Joyce Banda

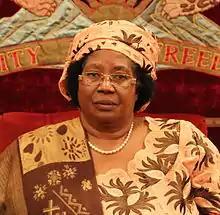
Banda in 2012

The relationship between Banda and President Bingu wa Mutharika had become increasingly tense because of Mutharika's attempts to position his own brother, Peter Mutharika, as his successor. Although she was fired from the position as Vice-President of the DPP together with Second Vice-President Khumbo Kachali, she continued to serve as Vice-President of Malawi as stipulated in the constitution. This move led to mass resignations in the DPP and the formation of networks that supported her candidacy to become President of Malawi in the 2014 general election. The DPP denied that mass resignations had occurred and insisted that they were only a few.